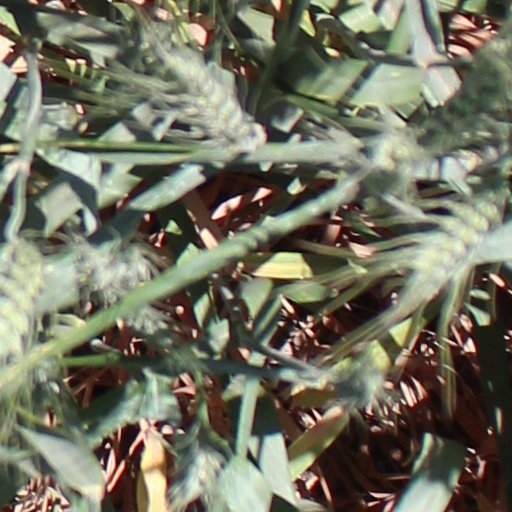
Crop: wheat